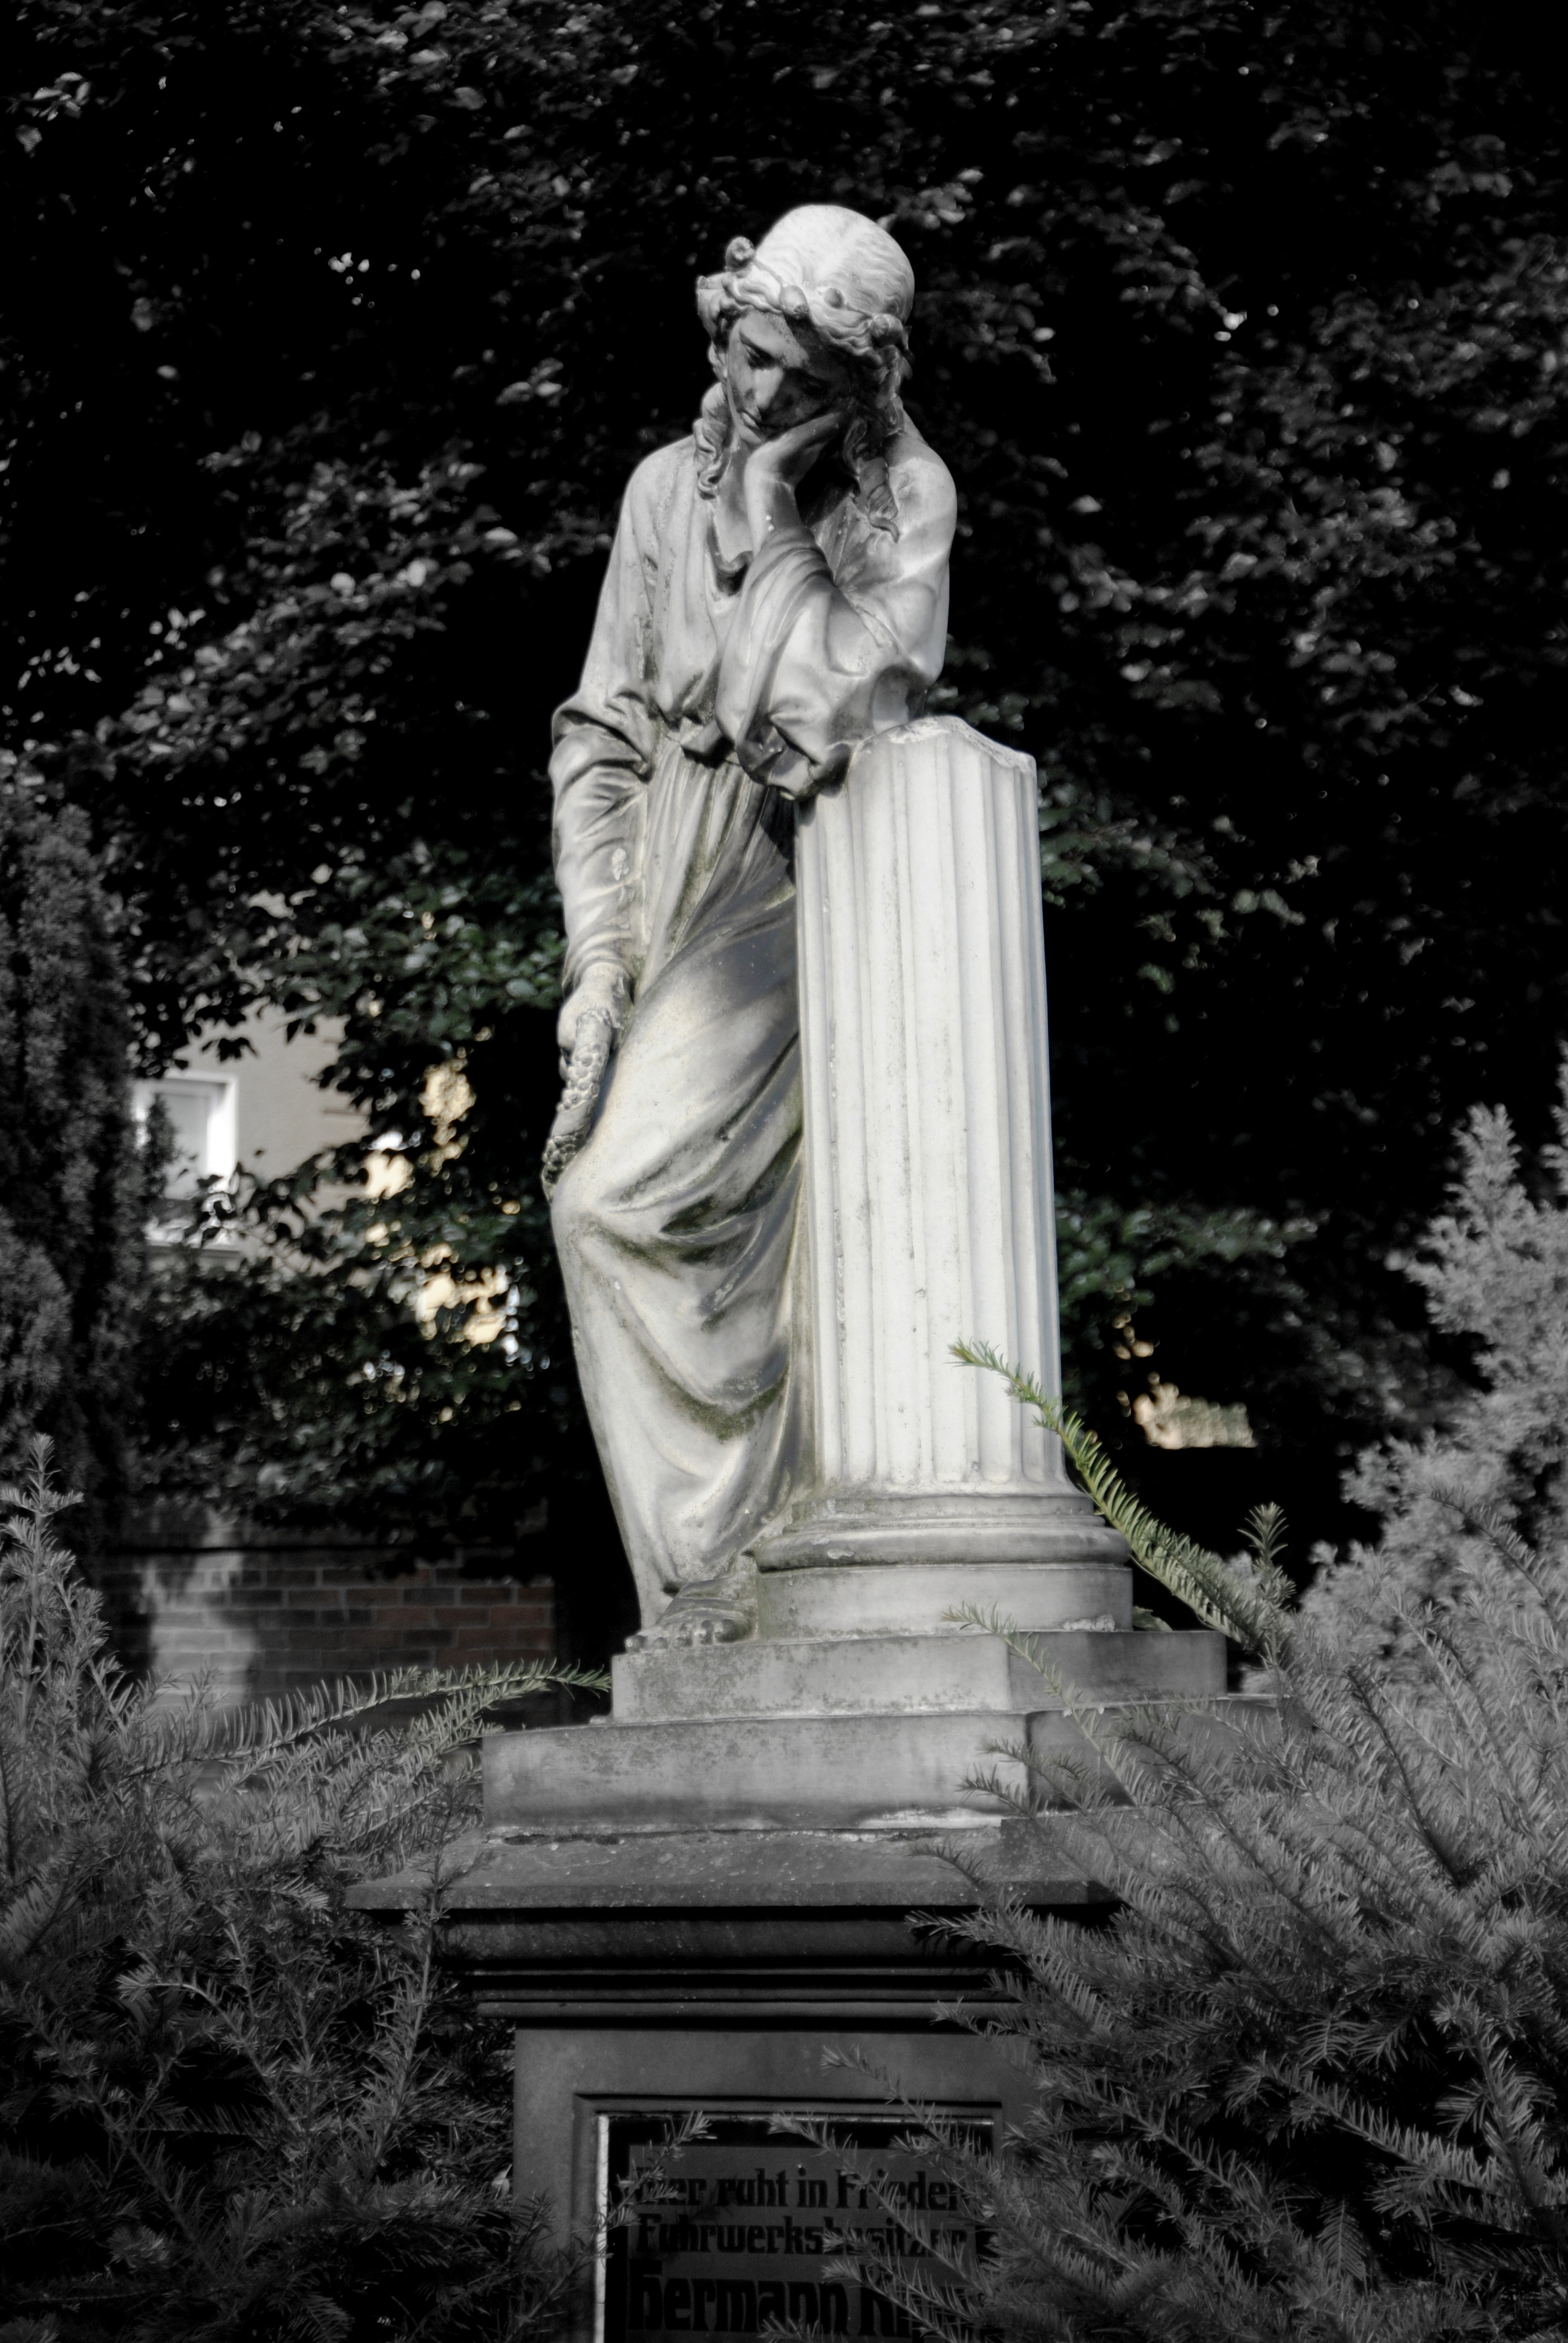
black and white, white, monument, statue, cemetery, monochrome, sculpture, photograph, be, monochrome photography, human positions